Robert H. M. Davidson

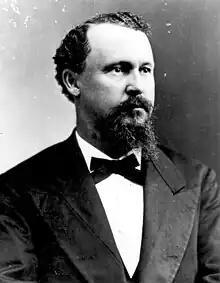

Robert Hamilton McWhorta Davidson (September 23, 1832 – January 18, 1908) was a U.S. Representative from Florida.